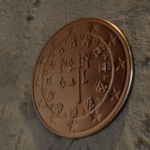
Coin value: 5cents
Country: pt
Edition: standard